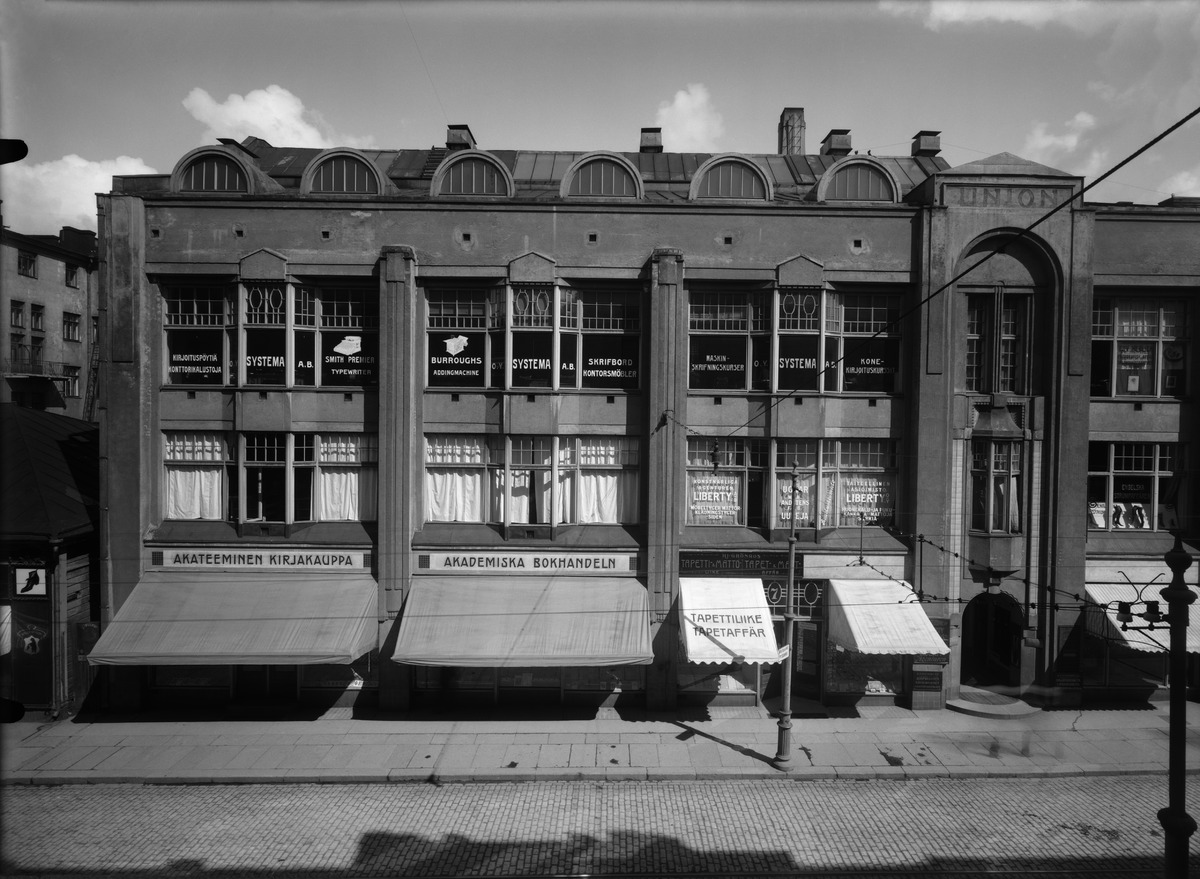
Aleksanterinkatu 7 b:ssä sijaitsi 1910-luvun loppupuolella mm
sisällön kuvaus: Aleksanterinkatu 7 b:ssä sijaitsi 1910-luvun loppupuolella mm. Akateeminen kirjakauppa, kirjoituspöytiä ja konttoritarvikkeita myyvä Systema, tapettiliike, sekä taiteellinen asiaimisto Liberty. mustavalkoinen
Kuvaaja: Sundström, Eric, valokuvaaja
Ajankohta: kuvausaika 1914 - 1919
Paikka: Suomi, Uusimaa, Helsinki, Kluuvi Helsinki, Aleksanterinkatu 7b
Aiheet: kadut, liikenne, rakennukset, arkkitehtuuri, liikehuoneistot, myymälät, toimistot, ikkunat